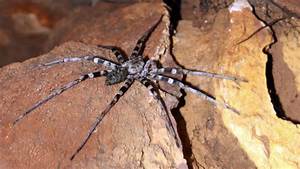
Label: ragno